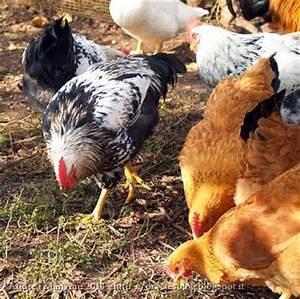
chicken